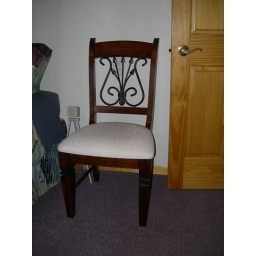
Dining chair with white curdory-ish fabric upholstery, solid wood frame, wrought-iron design in back.